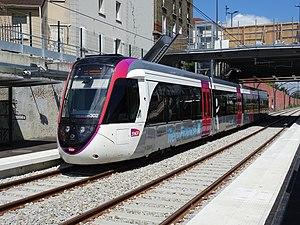
U 53600 à quai à Epinay-Villetaneuse (Montmagny) direction Le Bourget.
Citadis Dualis est un matériel roulant ferroviaire de type tram-train construit par Alstom, dérivé du Citadis et commandé par la Société nationale des chemins de fer français pour le compte des régions françaises. Il a circulé pour la première fois le 15 juin 2011, sur la ligne TER Pays de la Loire reliant Nantes à Clisson. Il est numéroté par la SNCF U 52500, U 53500, U 53600 ou U 53700 selon le type.
Le tramway d'Île-de-France contemporain, organisé par Île-de-France Mobilités, est composé de dix lignes distinctes, à l'histoire particulière et aux matériels différents. Sept ont été créées de toutes pièces, et trois résultent de la modernisation de lignes ferroviaires anciennement sous-exploitées. Les lignes 1, 2, 3a, 3b, 5, 6, 7 et 8 sont exploitées par la RATP, la ligne 11 et les futures lignes 9, 12 et 13 sont et seront exploitées par Keolis et la ligne 4 par la SNCF.
Cette liste recense les éléments du parc de U 52500, U 53500, et U 53600 de la Société nationale des chemins de fer français, matériel roulant Citadis Dualis fabriqué par Alstom circulant depuis le 22 septembre 2012 sur le réseau ferroviaire de l'ouest lyonnais, le 15 juin 2011 pour l'étoile nantaise, et en cours de livraison pour le réseau de tramway/tram-train d'Île-de-France.